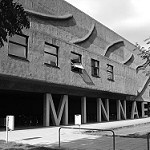
Label: B & W